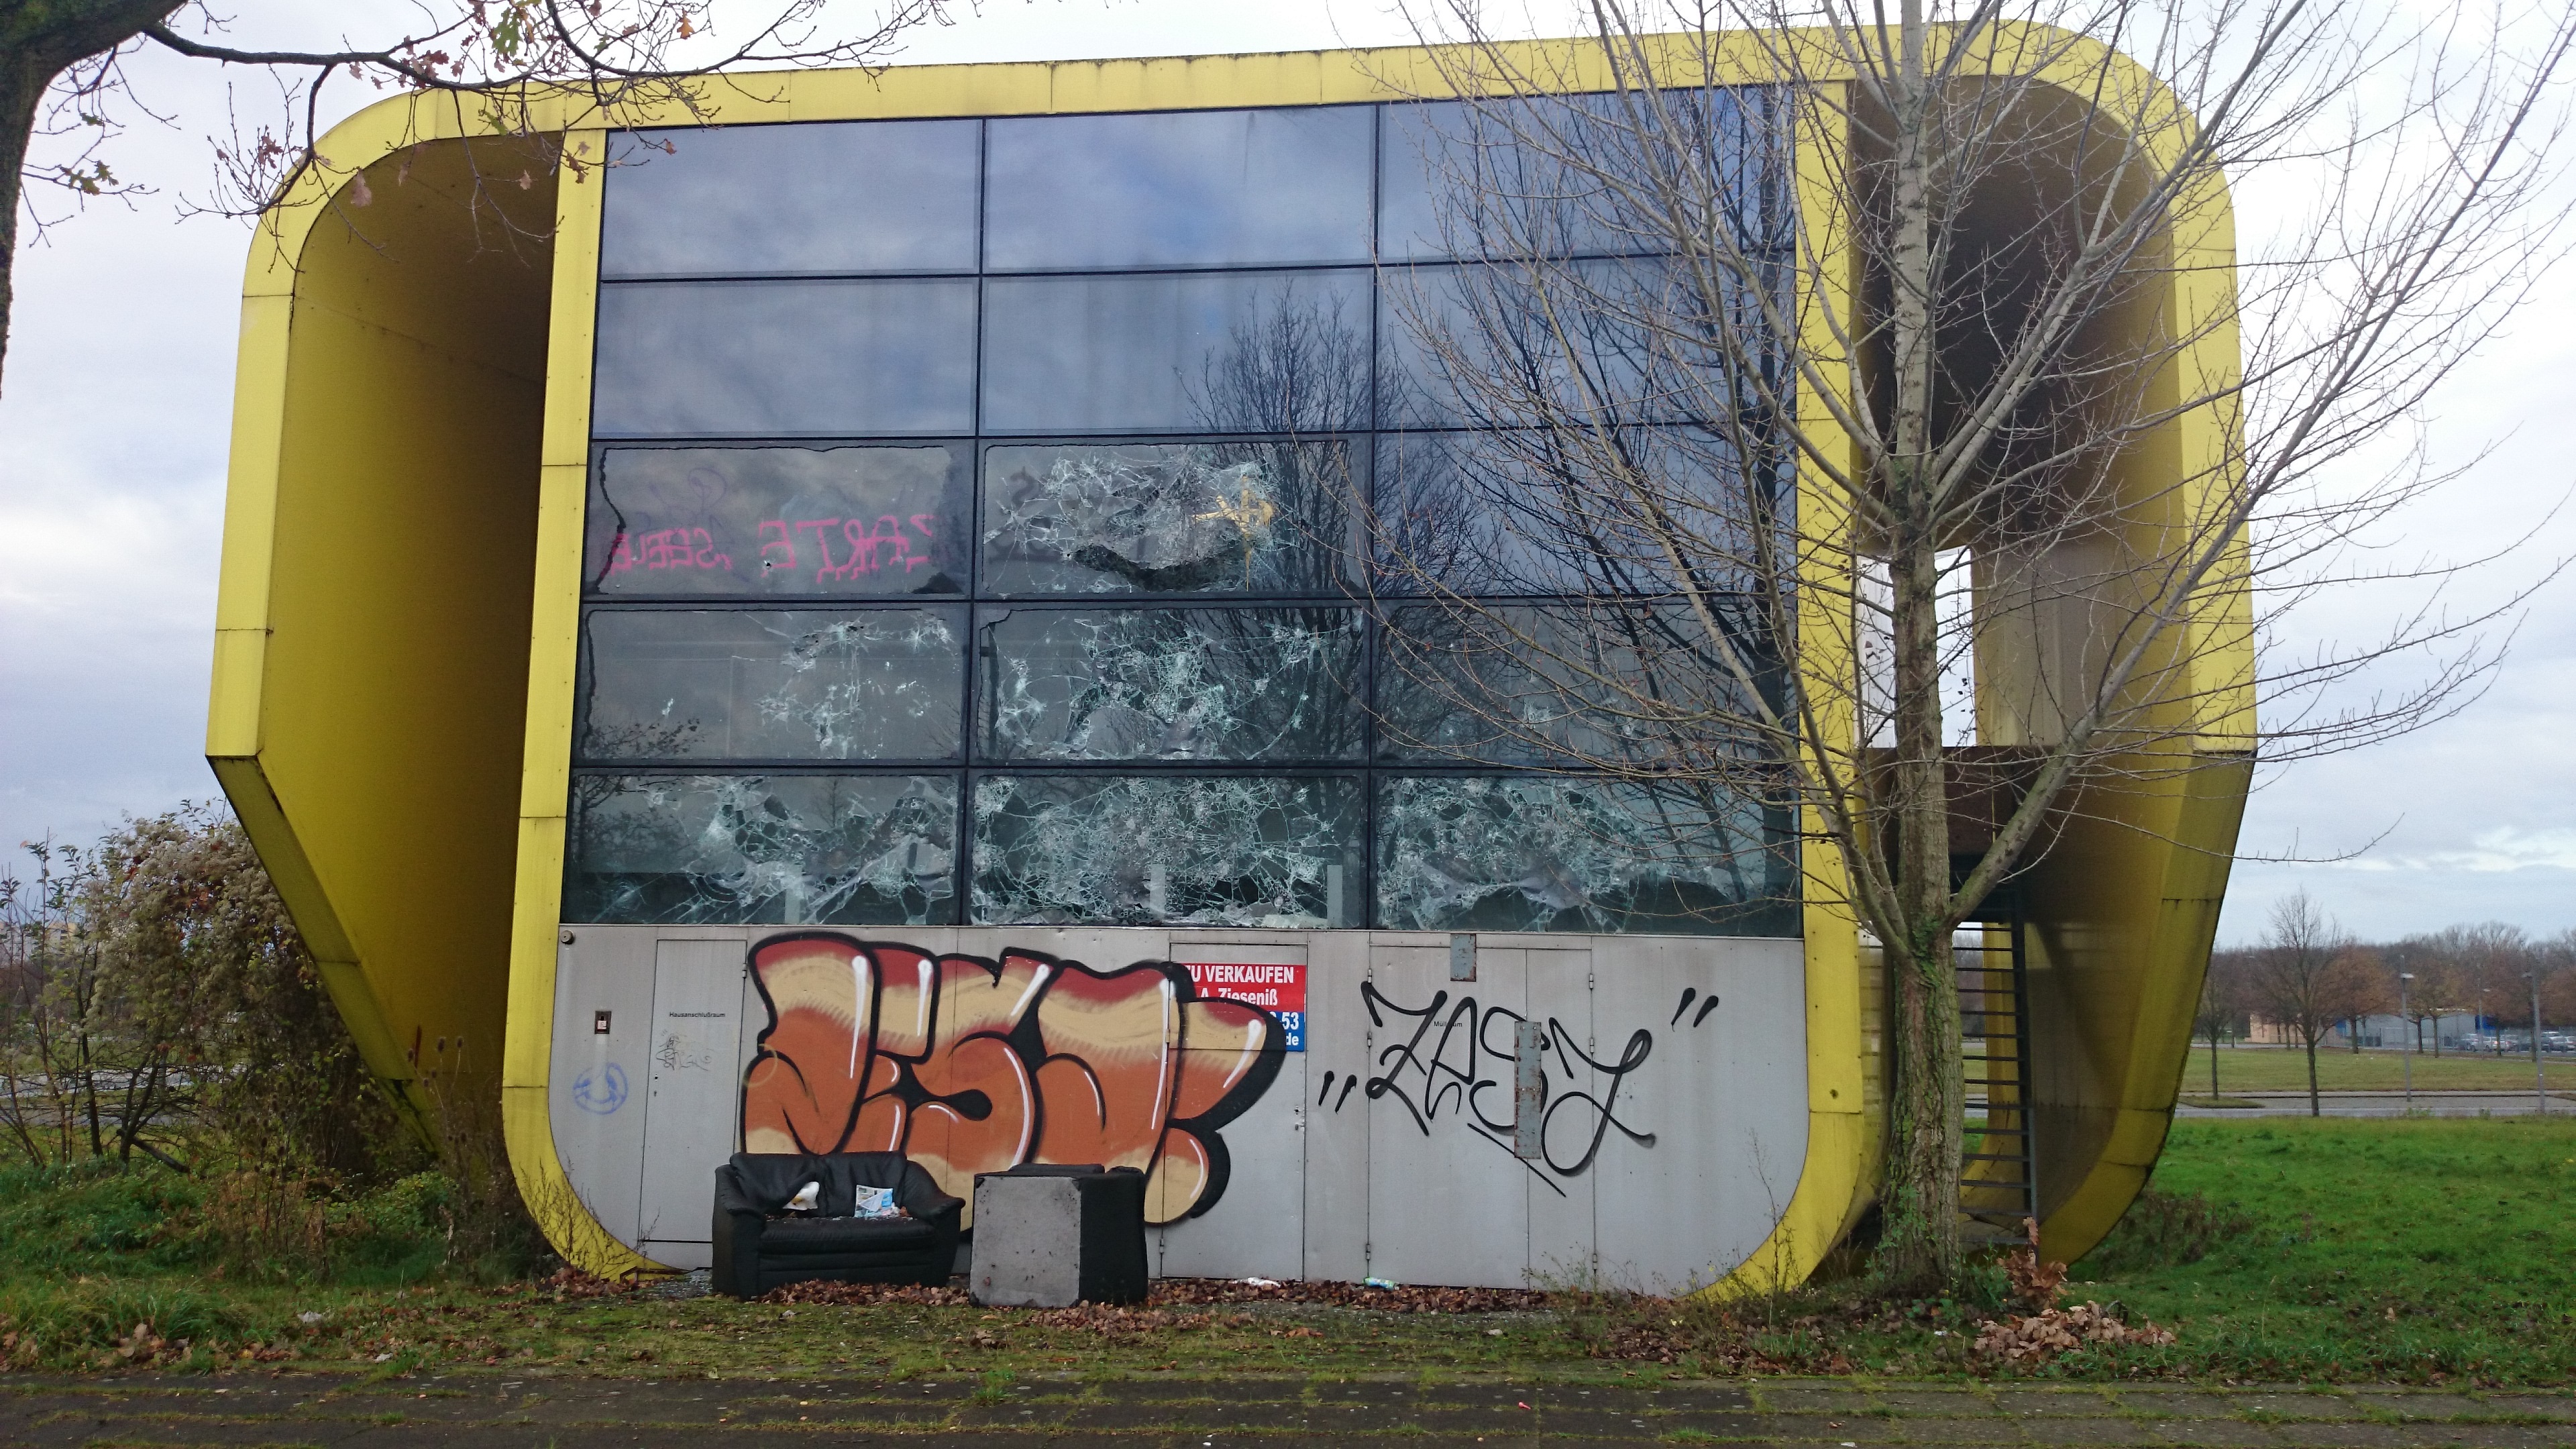
wall, graffiti, art, pavillion, germany, hanover, world's fair, urban area, midfield, expo 2000, expo park, eastern section, verottet, pavillions